A Very Short War

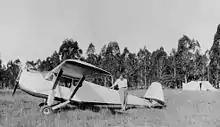
Cliff Carpenter's homebuilt monoplane Christmas Day 1932

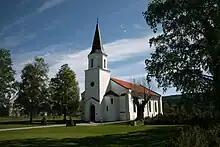
Sylling Church in Buskerud, Norway, where the nine RAF airmen are buried.

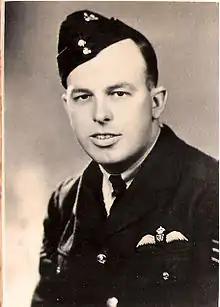
Jack Clifford (Cliff) Carpenter - 210 Squadron RAF - 2nd pilot/observer on Sunderland L2167

The nine RAF airmen who died that day, 9 April 1940, were the first Allied servicemen to die in the defense of Norway. They are remembered with a special ceremony each year at their graves in the Sylling churchyard, 25 km west of Oslo. There was one survivor – Welshman Ogwyn George, the radio operator – who fell without a parachute, hitting trees and landing in unusually deep snow. He was rescued by Norwegian Johan Bråthen.